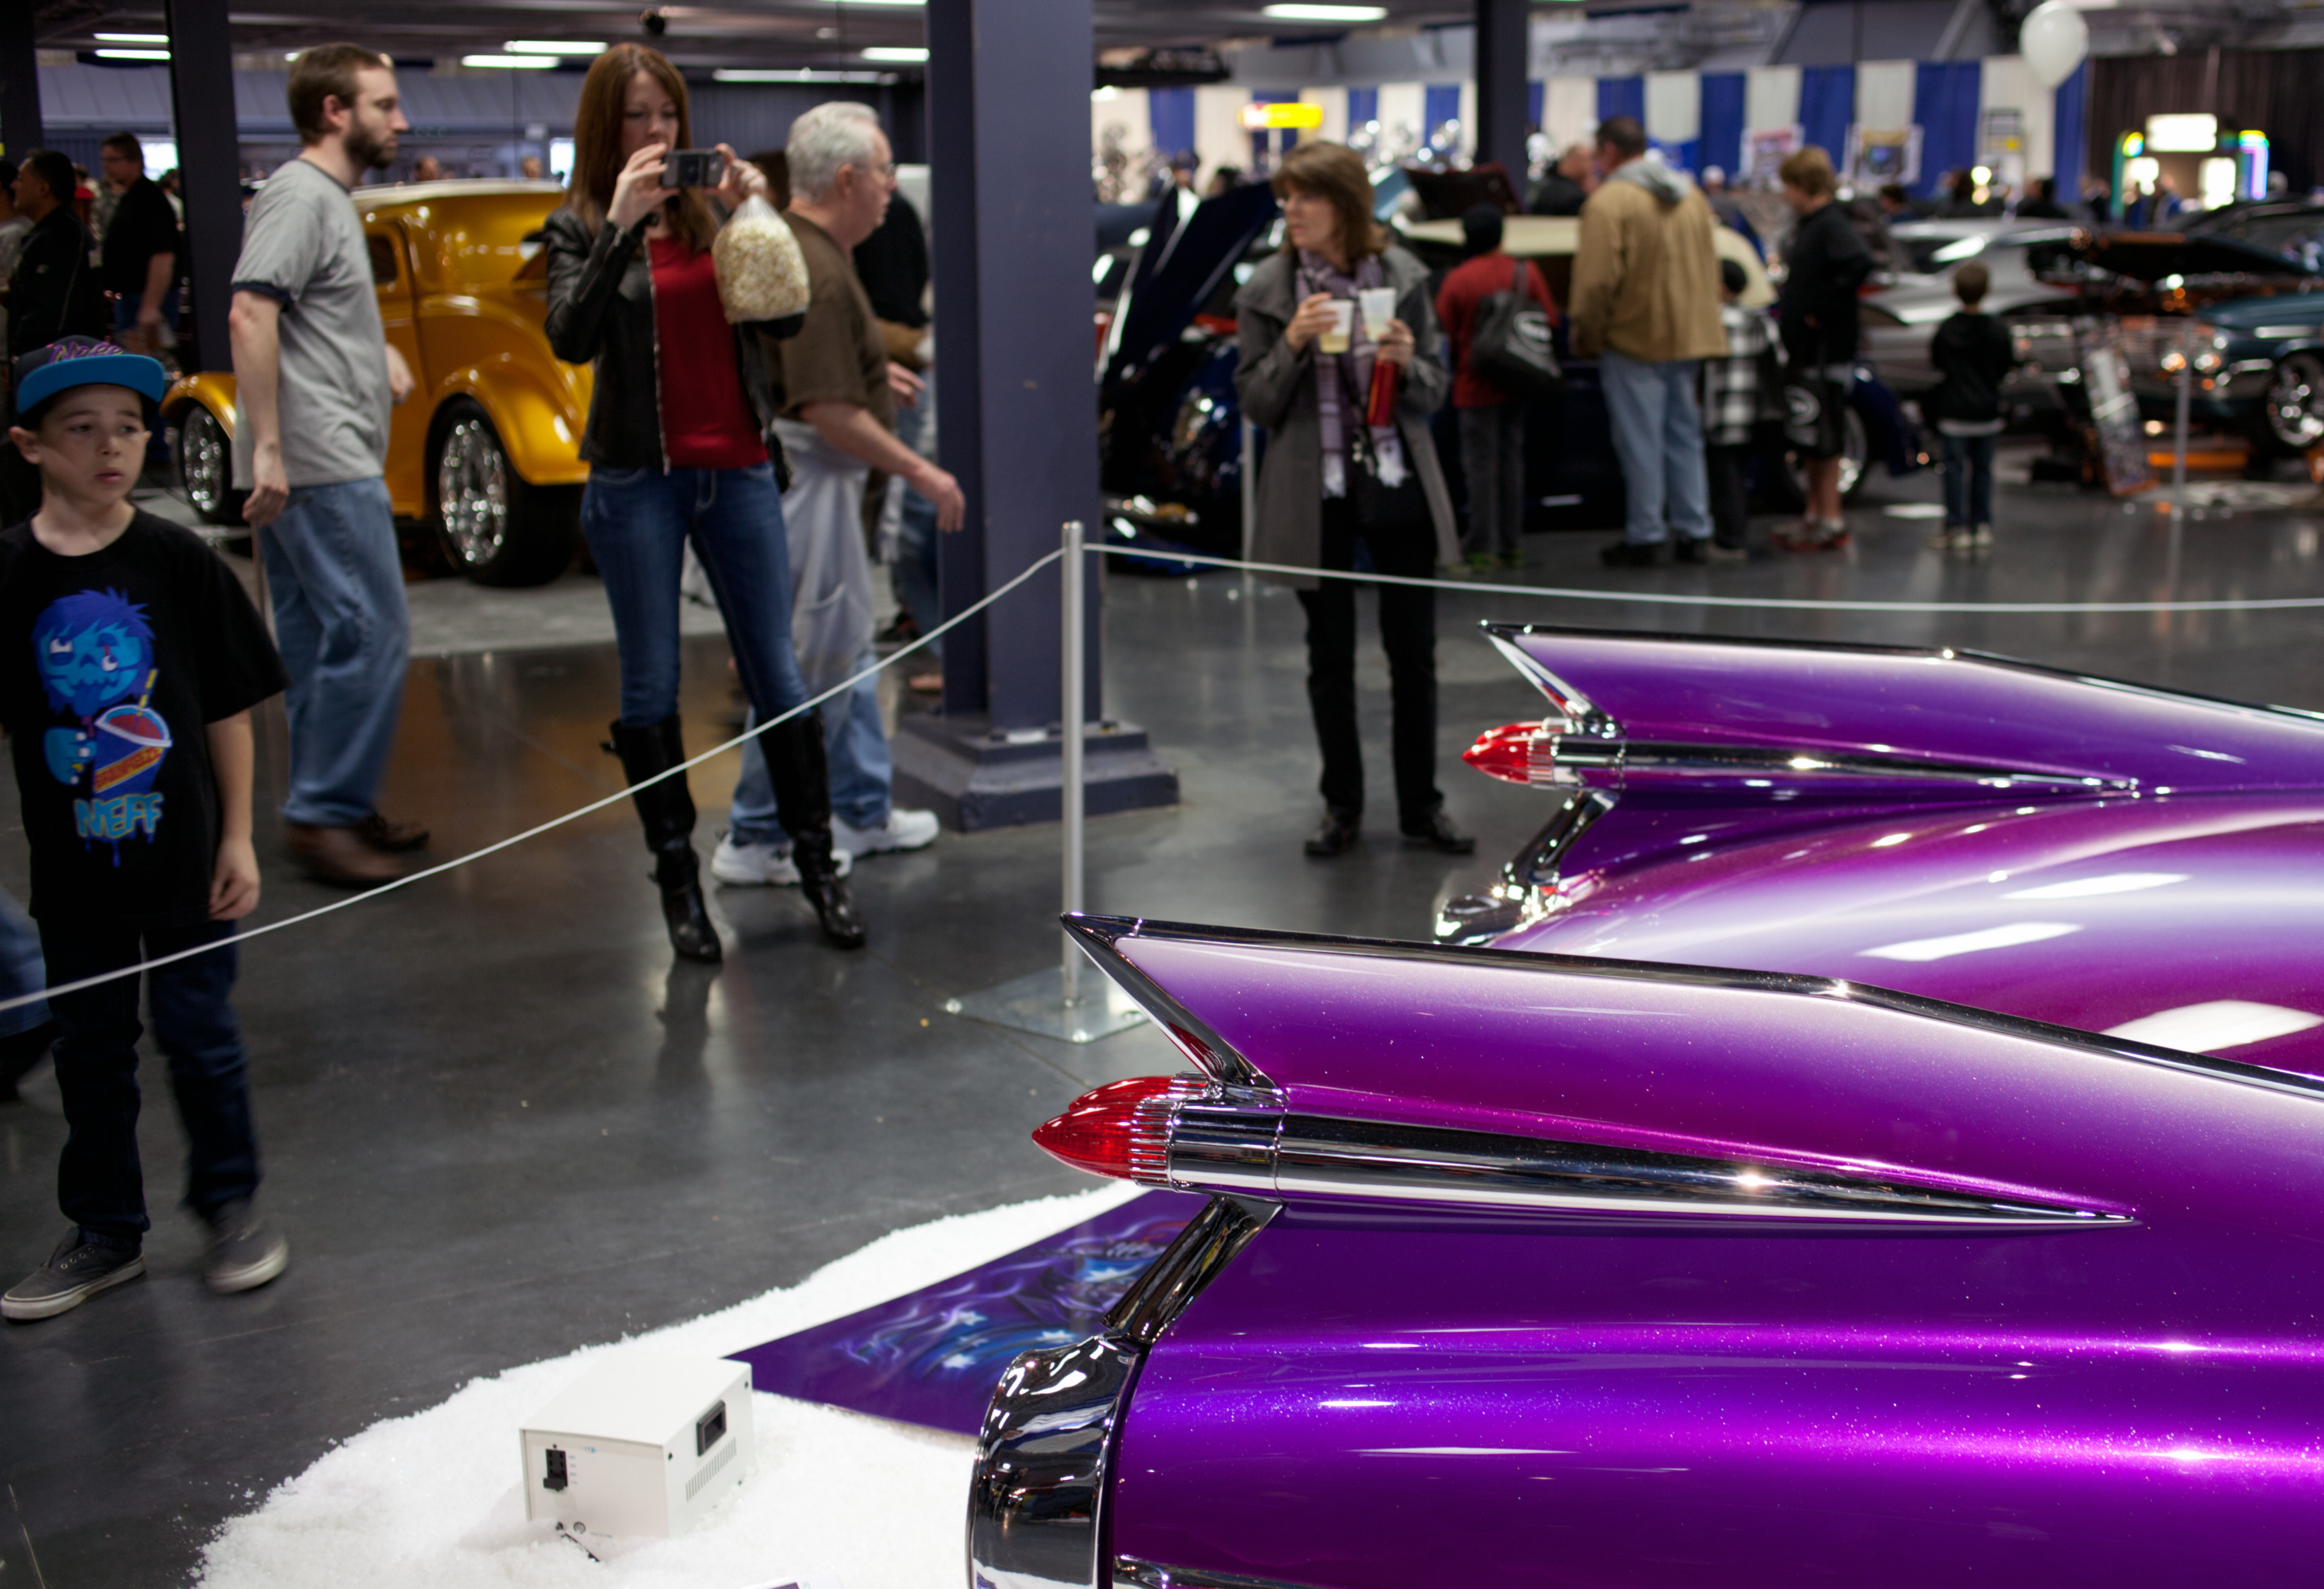
car, purple, vehicle, cadillac, exhibition, fins, tailfins, auto show, land vehicle